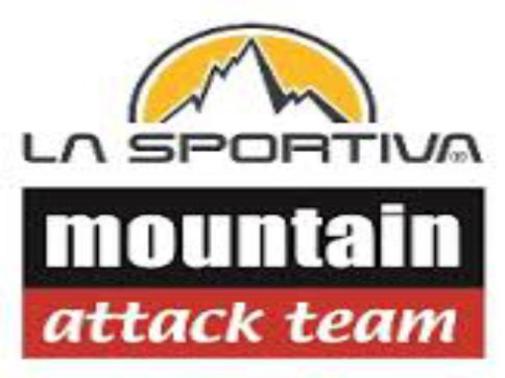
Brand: la sportiva
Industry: Sports